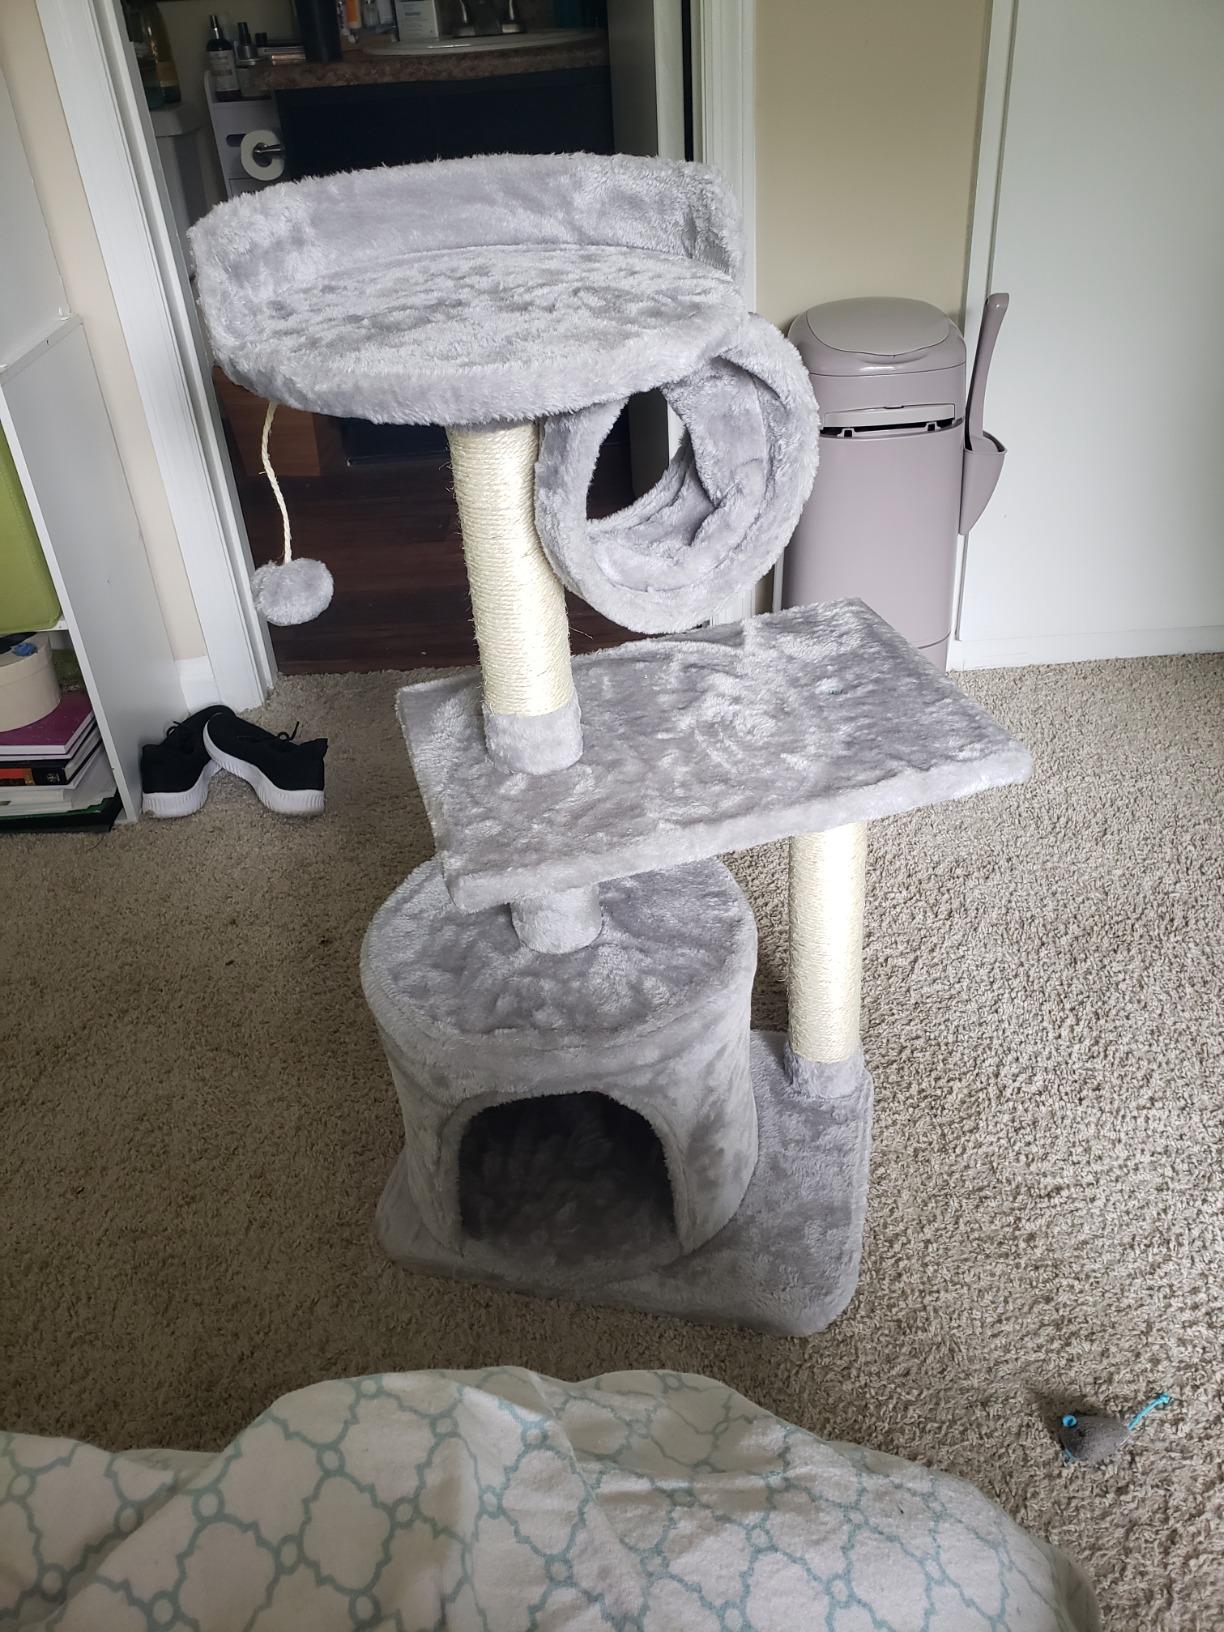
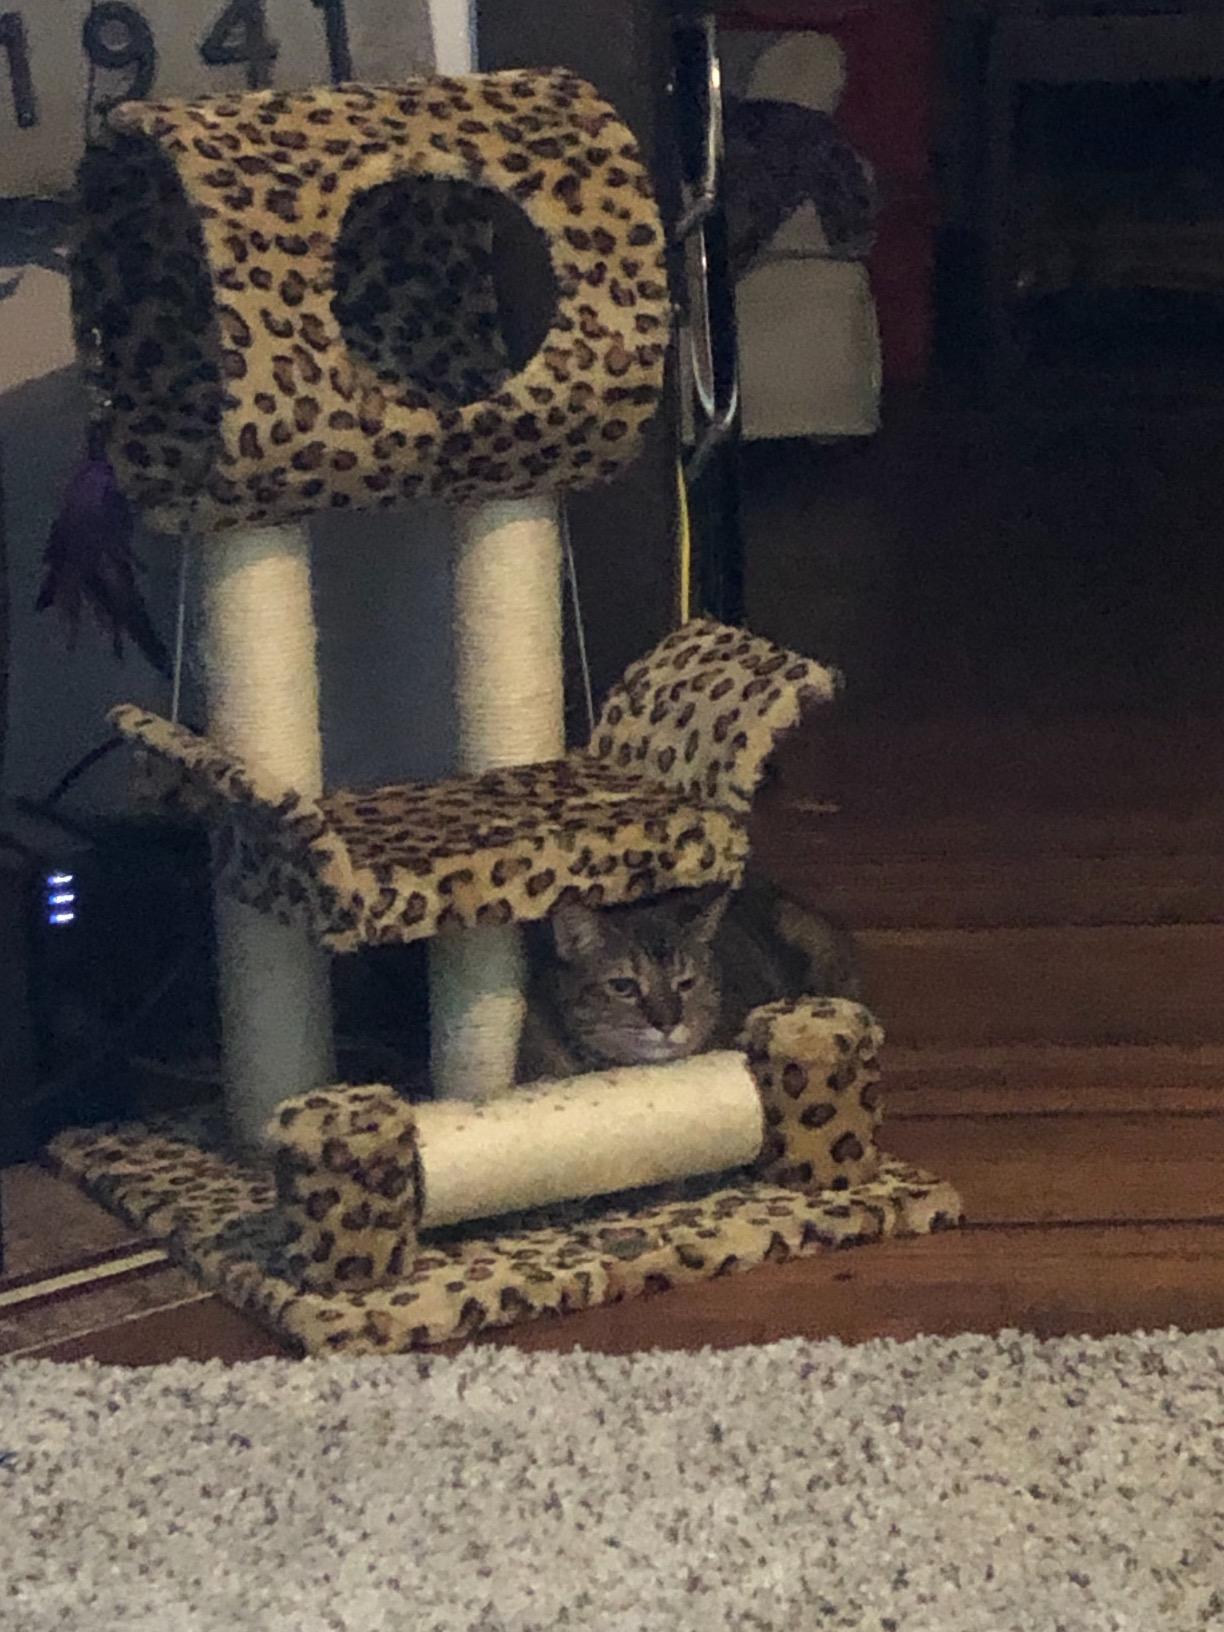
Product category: items_cat tree
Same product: no